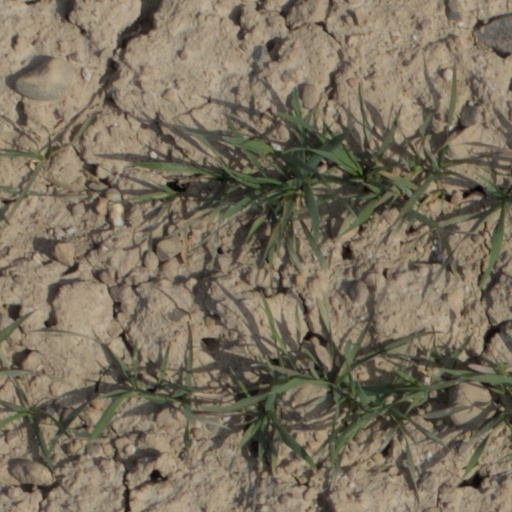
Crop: wheat